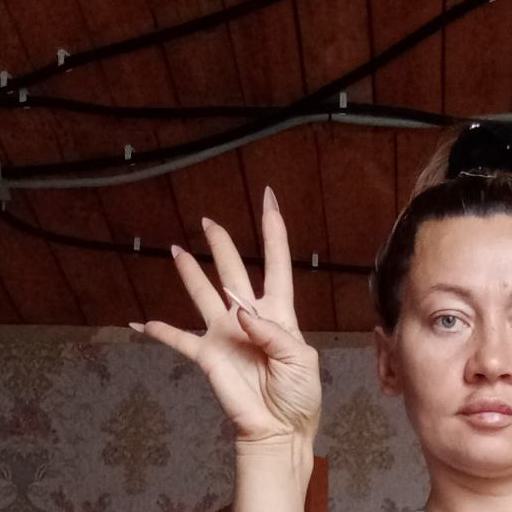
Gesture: four